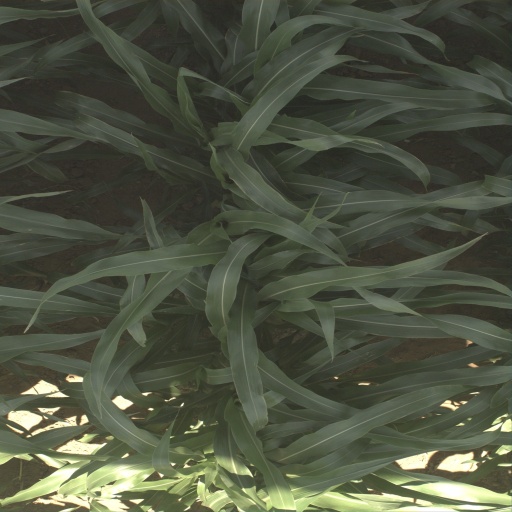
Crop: sorghum